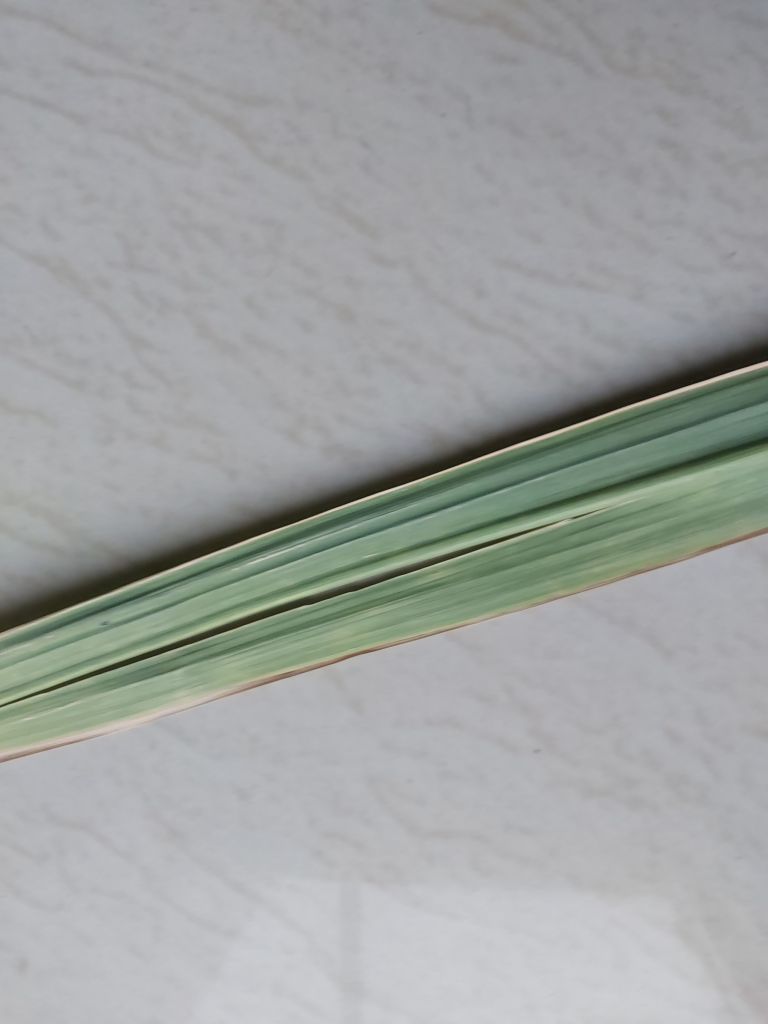
Label: BrownRust